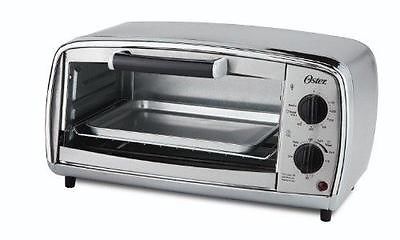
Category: toaster